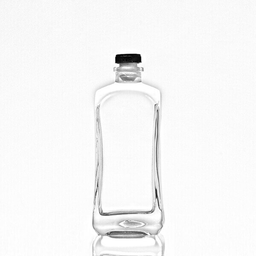
Label: bottles